Progressive Conservative Association of Nova Scotia

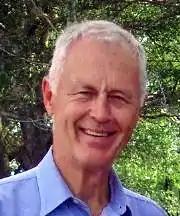
John Hamm

After six years of Liberal governments led by John Savage and later Russel MacLellan, PC leader John Hamm was elected premier in 1999. After taking office, he invested more in education and health care, implemented some tax cuts and sold or closed government-owned industries such as Sydney Steel. His government also passed tough lobbyist registration legislation, introduced smoking cessation initiatives, provided new funding for community college modernization and achieved historically high economic growth and employment numbers. His government was the first to truly balance provincial finances in 25 years in 2002. Hamm retired as Premier of Nova Scotia and leader of the PC party in 2006.